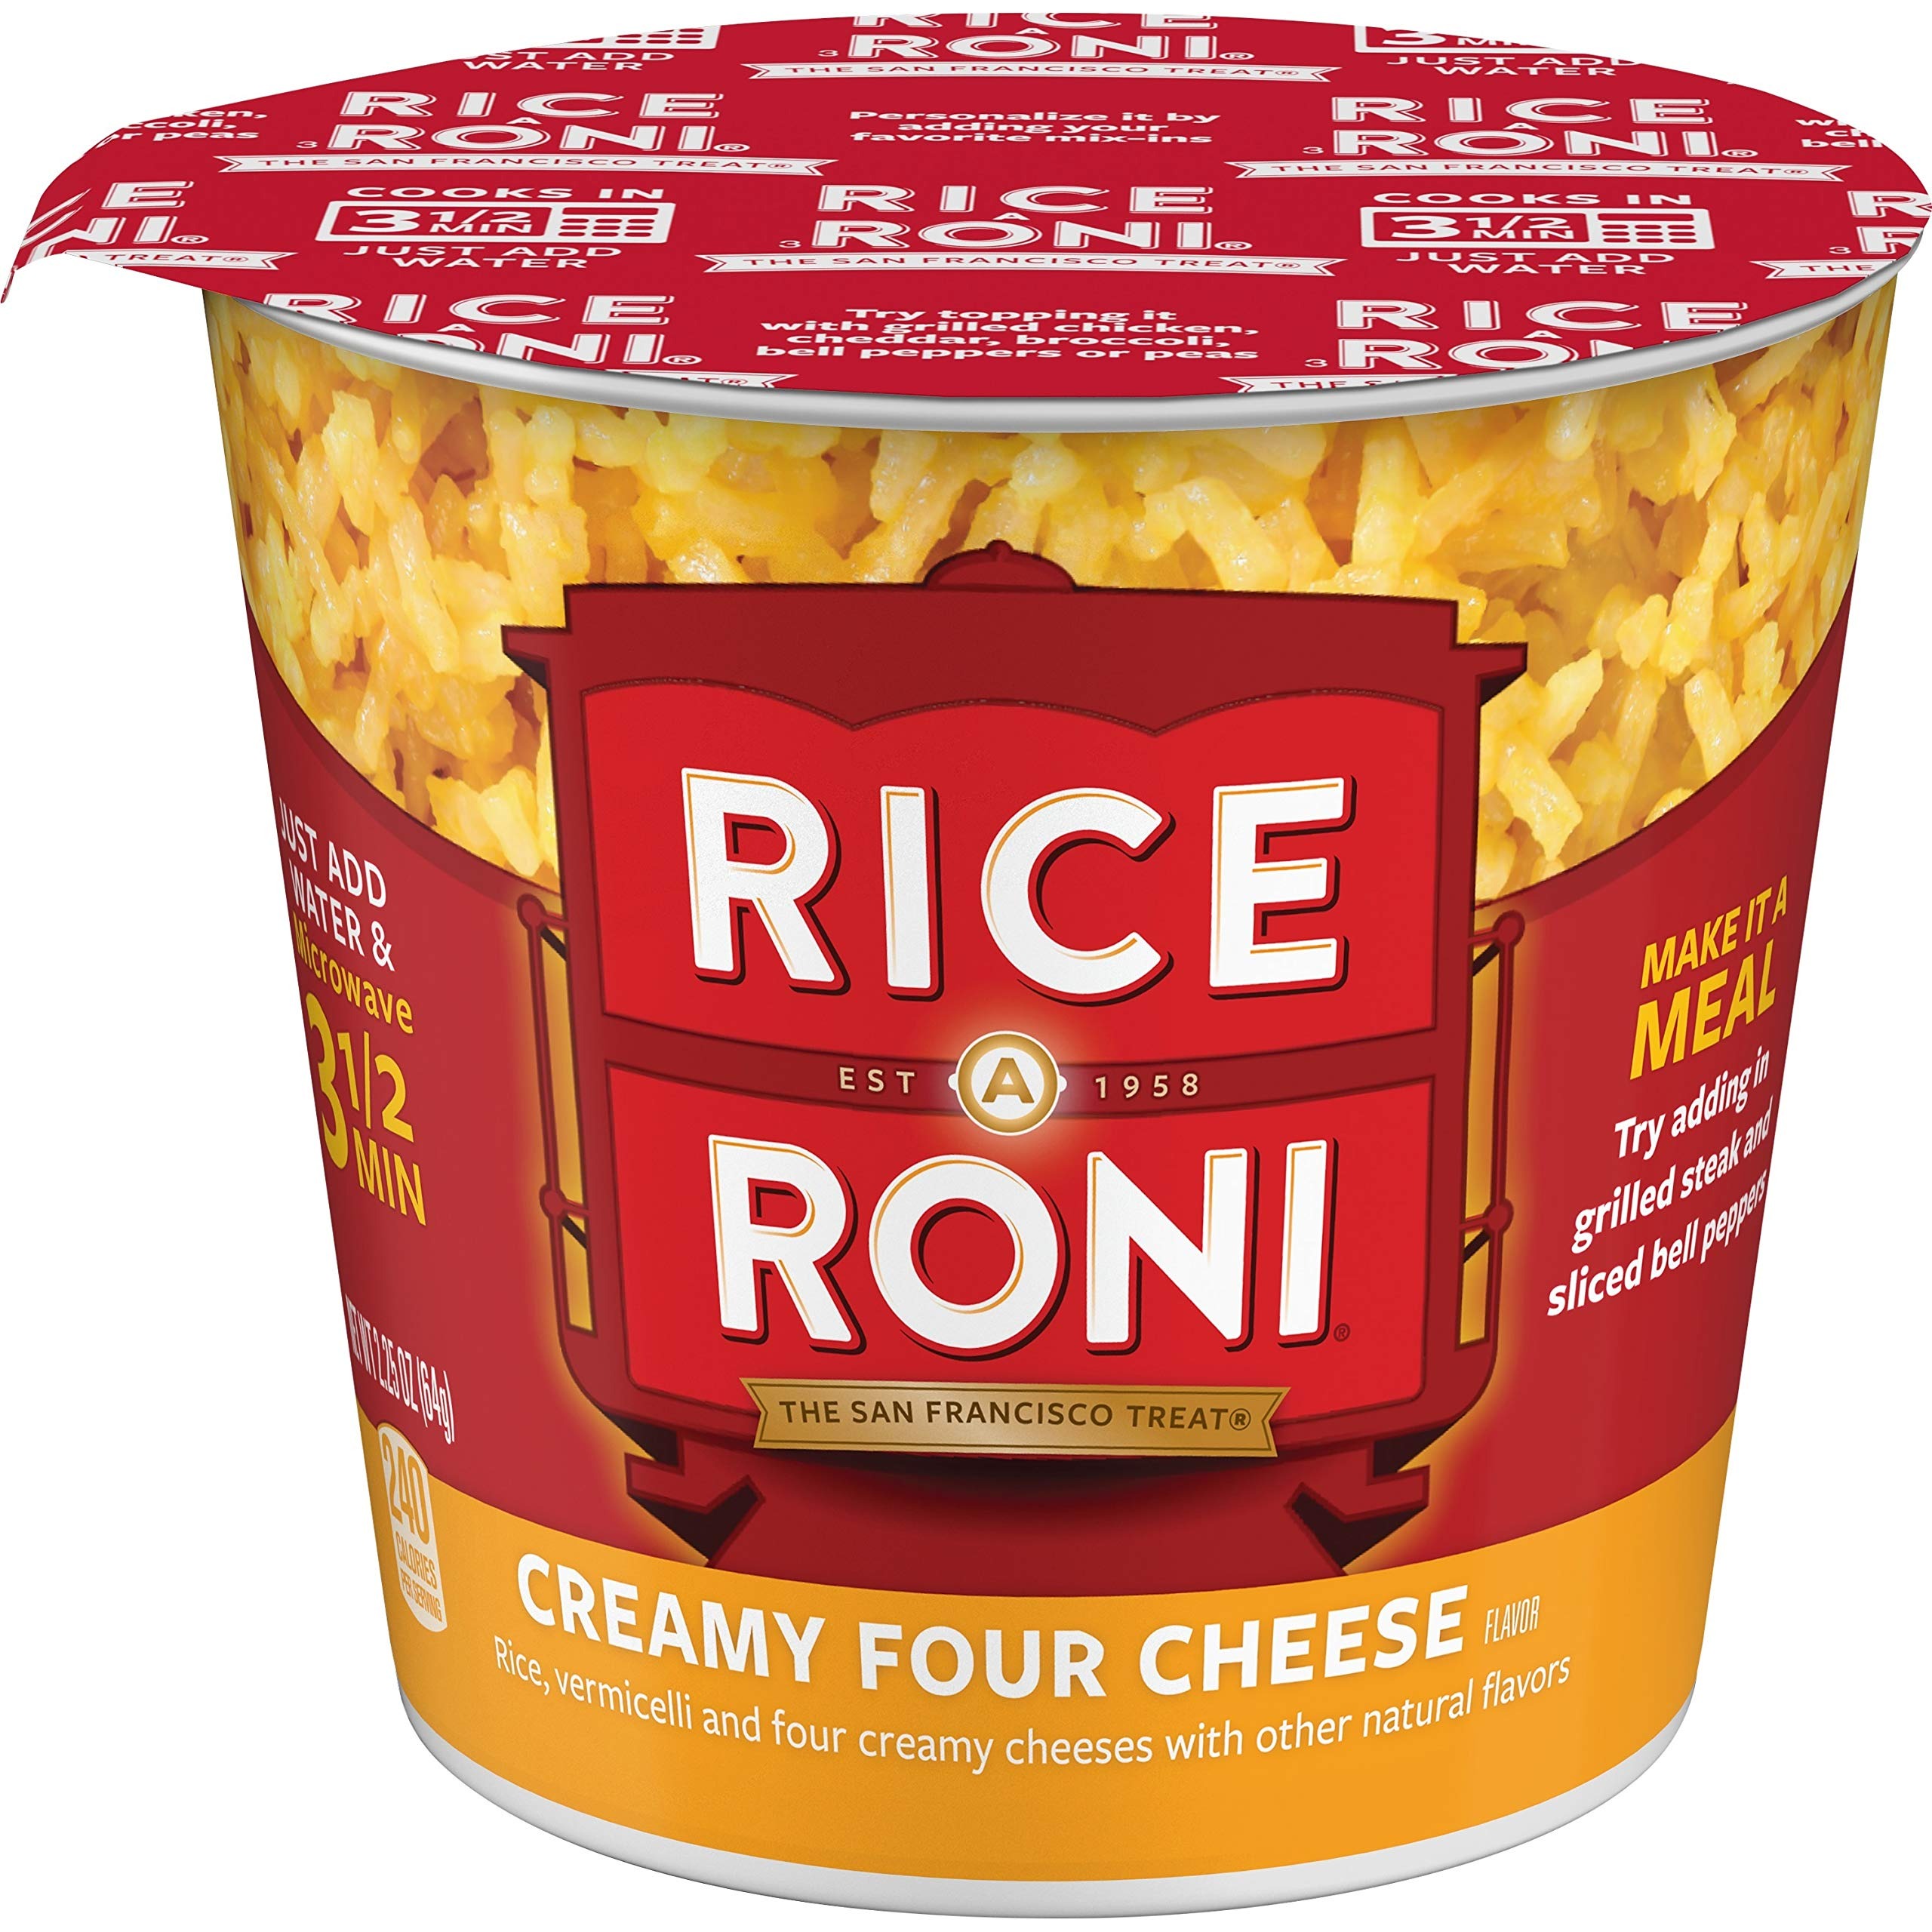
Item Name: Rice-A-Roni Creamy Four Cheese Rice Blend, 2.25 Ounce
Bullet Point 1: The San Francisco Treat
Bullet Point 2: Cooks in 3.5 minutes - just add water
Value: 2.25
Unit: Ounce

Price: 1.48